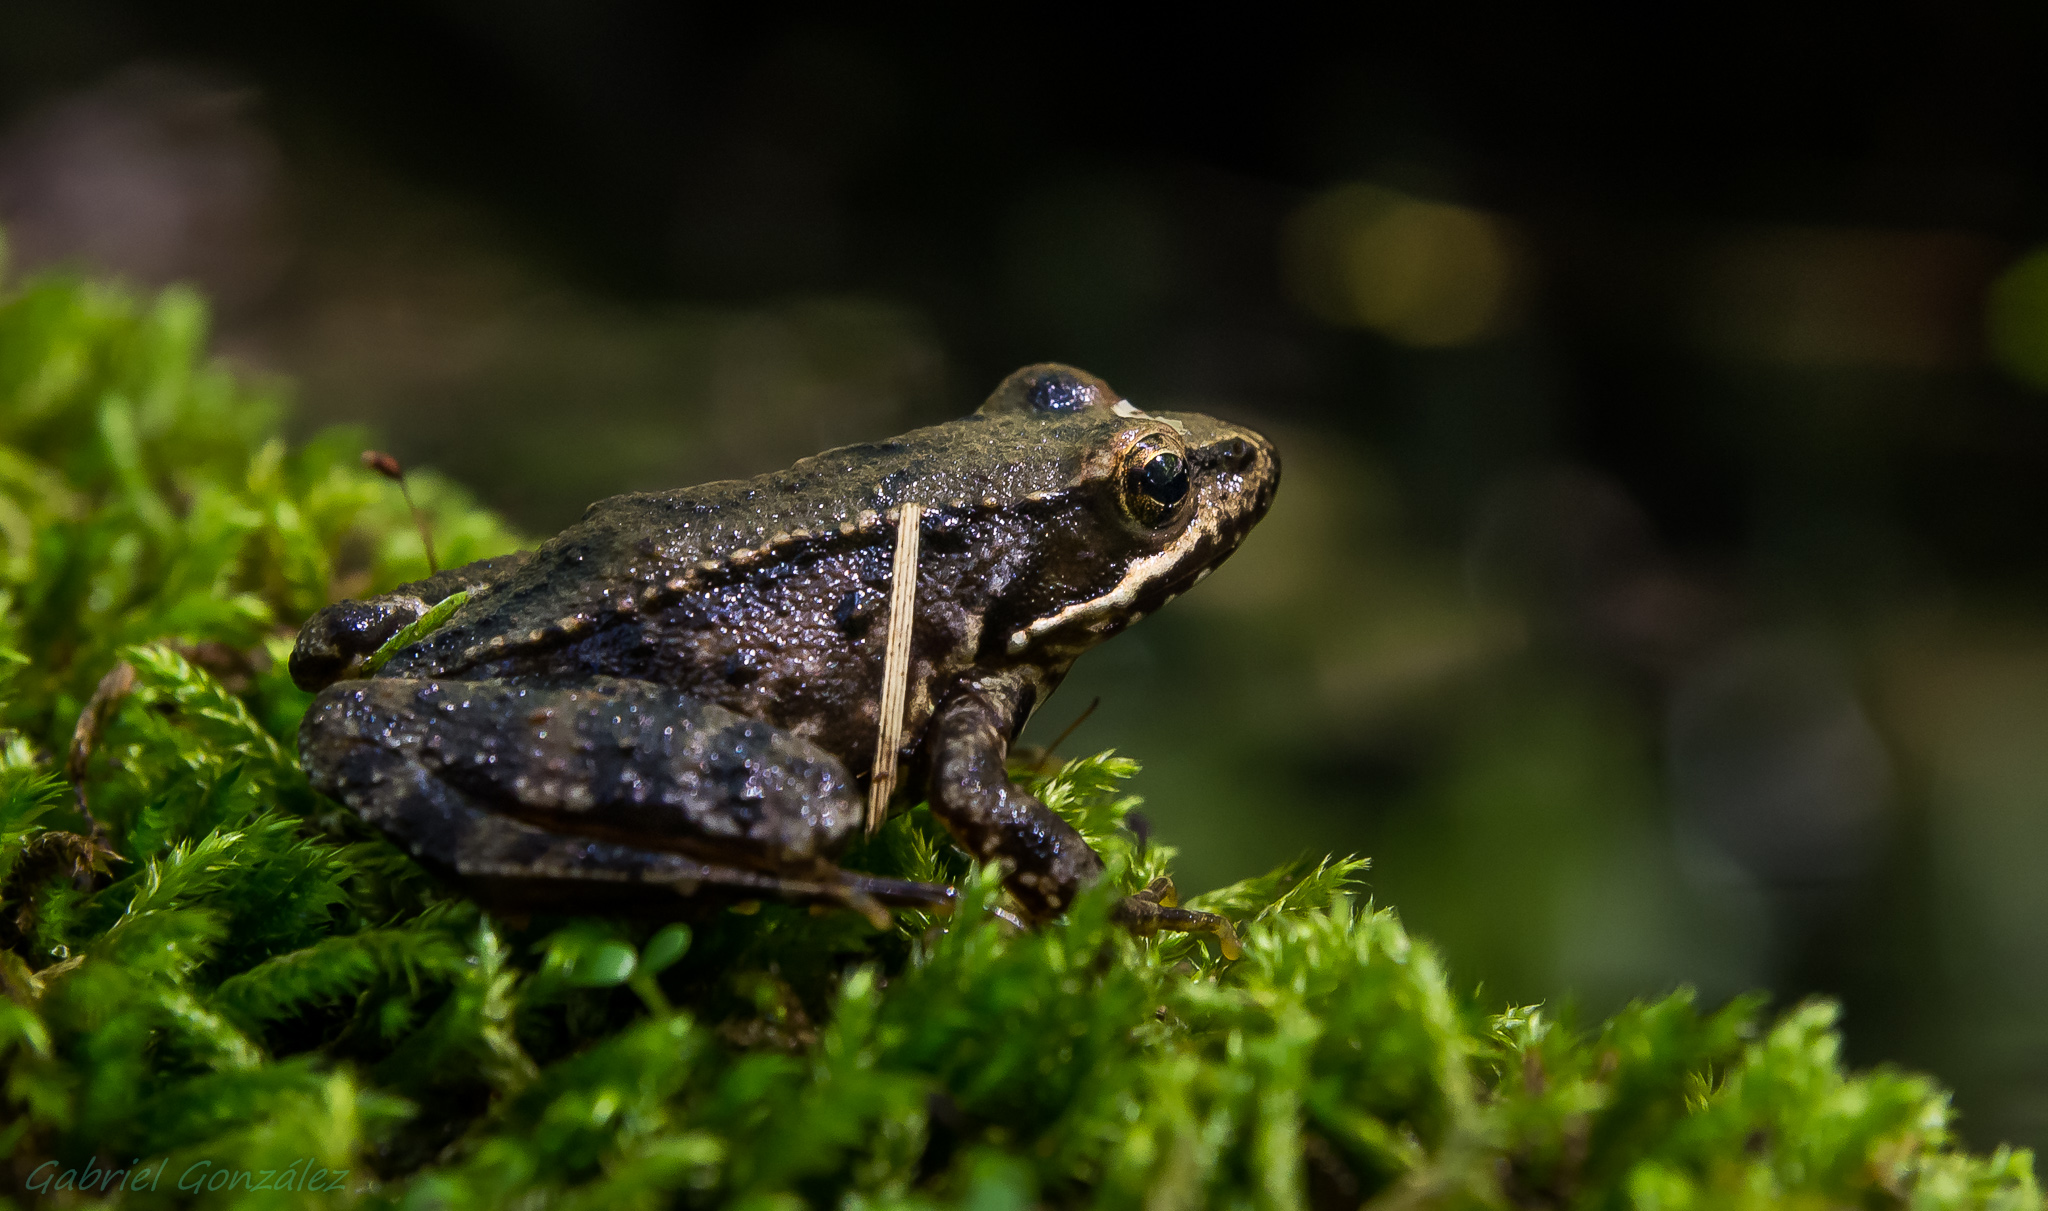
nature, wildlife, green, macro, frog, toad, amphibian, fauna, close up, vertebrate, naturaleza, rana, ggl1, gaby1, xovesphoto, pentaxk5, gphoto, tamron1750mm28, macro photography, bullfrog, ranidae